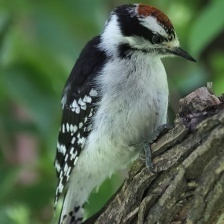
Species: DOWNY WOODPECKER
Scientific name: PICOIDES PUBESCENS